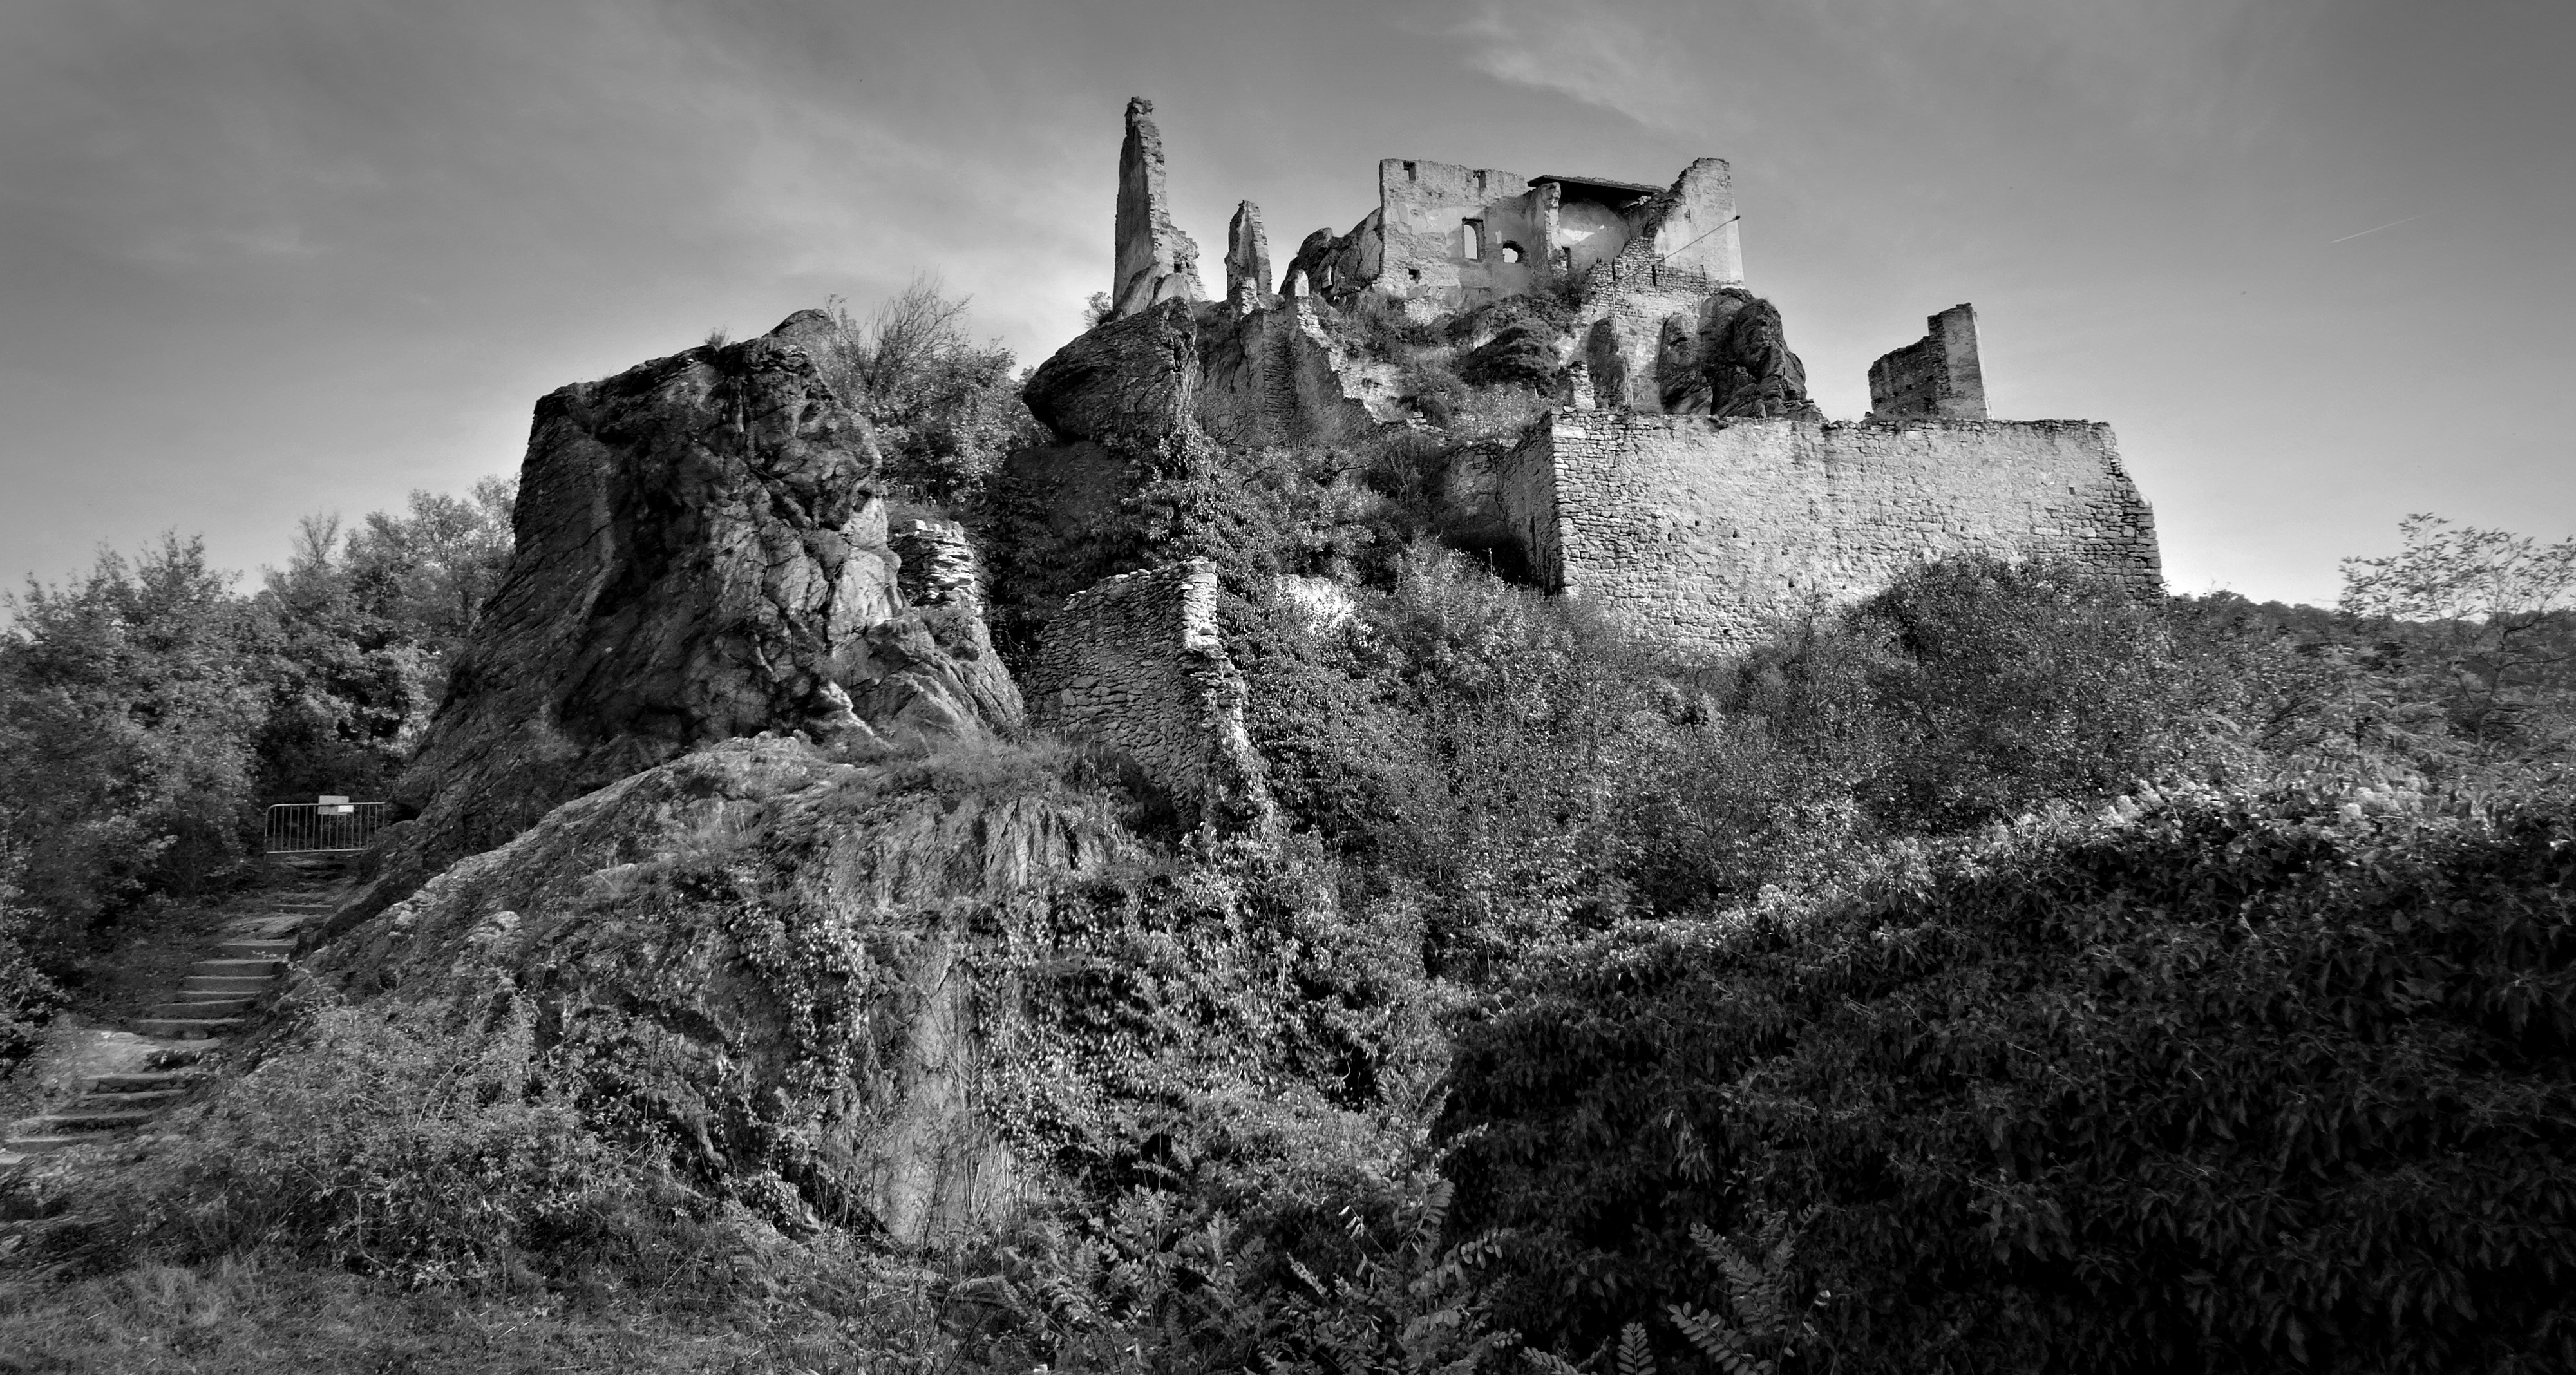
tree, rock, mountain, black and white, photography, hill, monument, castle, darkness, monochrome, austria, ruins, history, scenically, rural area, the ruins of the, monochrome photography, ancient history